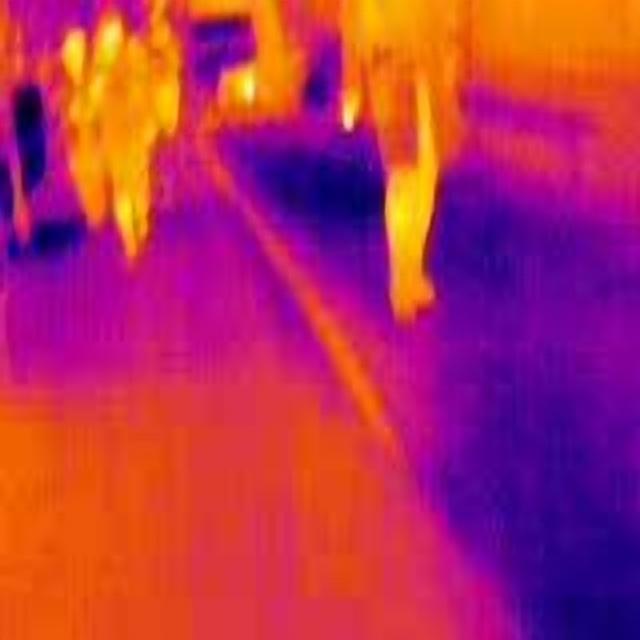
Detected objects:
label: person
label: person
label: person